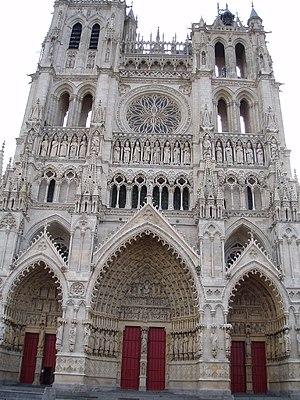
Meurtres à la cathédrale est un roman policier historique écrit par Martine Pouchain, paru en octobre 2000 aux éditions Folio Junior et se déroulant à Amiens, ville dont l'auteur est originaire.